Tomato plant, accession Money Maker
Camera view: tilt-top (135 deg); turntable rotation: 0 degrees
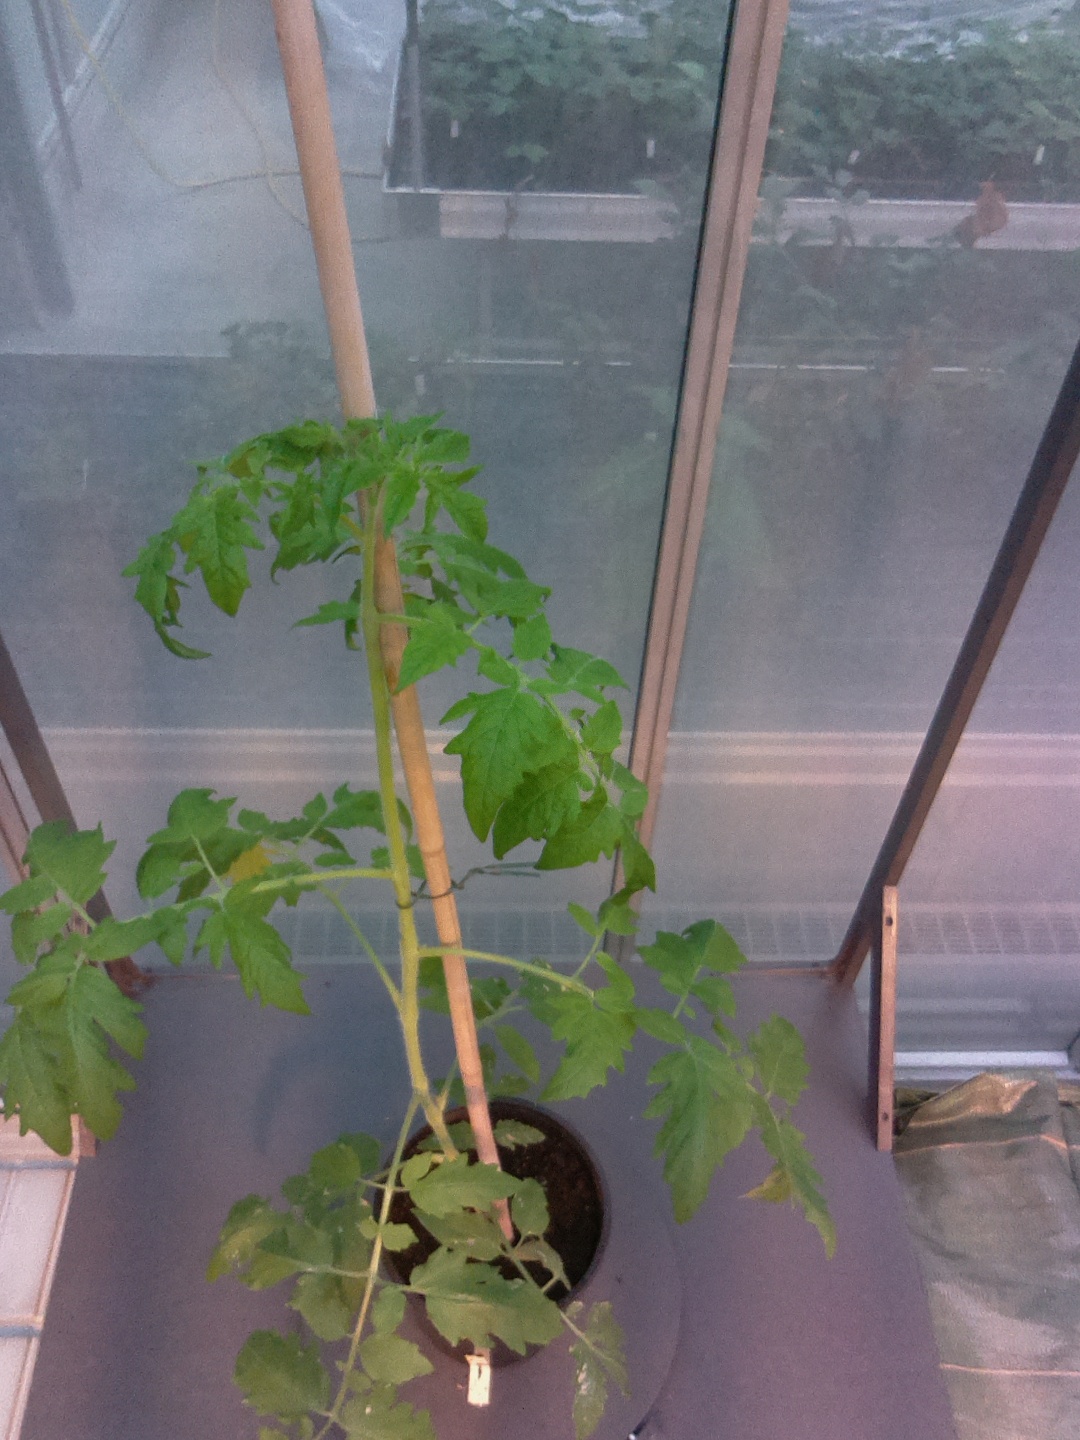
BBCH growth stage 16: 12 of true leaves visible